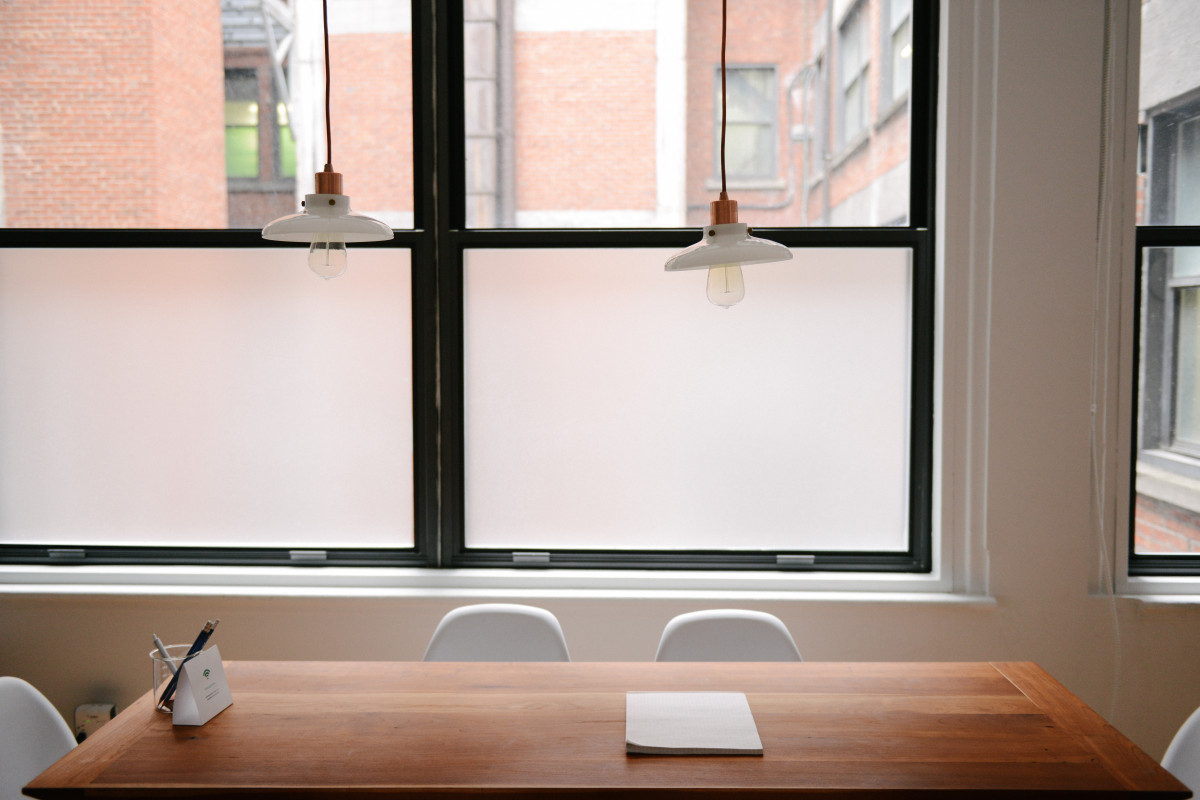
Tags: floor, home, wall, workspace, living room, furniture, work space, office space, interior design